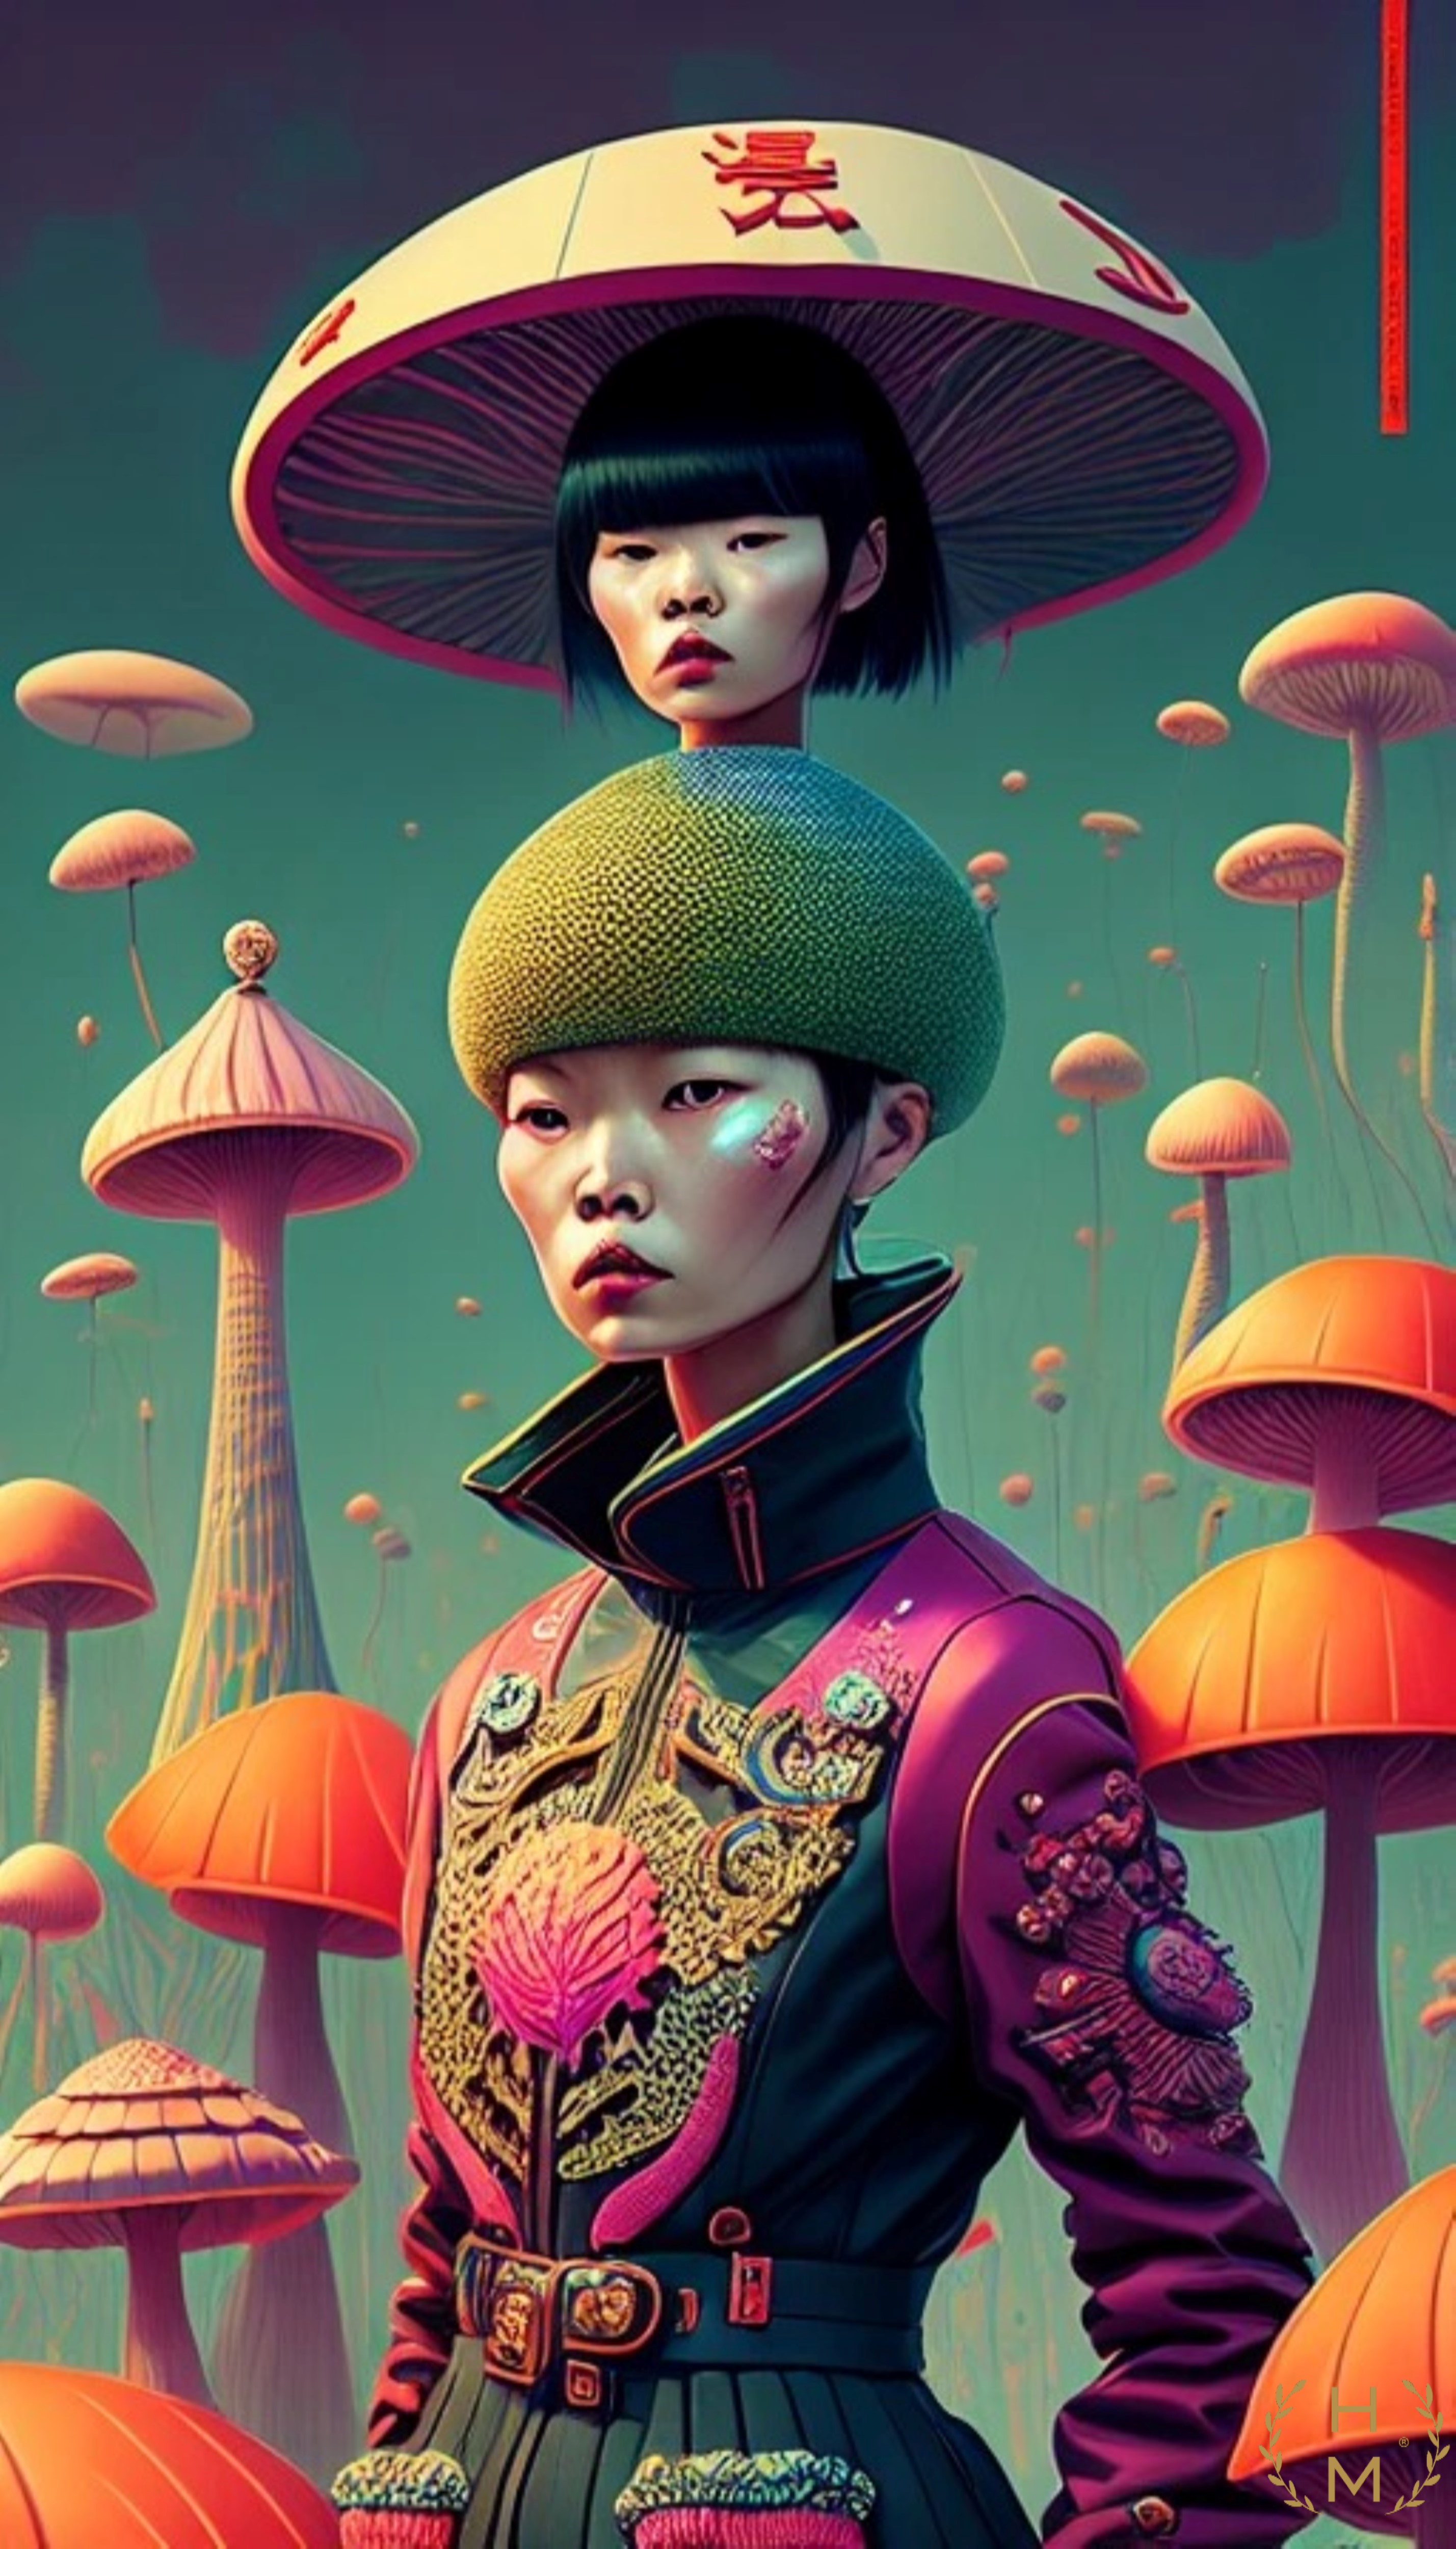
painting, art, artist, artwork, drawing, contemporary art, photography, illustration, paint, love, design, sketch, fine art, abstract art, creative, abstract, acrylic painting, nature, watercolor, art gallery, oil painting, gallery, modern art, abstract painting, digital art, contemporary painting, art collector, style, girl, woman, fashion, mort, hairstyle, beauty, fashion design, hat, event, magenta, kimono, tradition, visual arts, uniform, fashion accessory